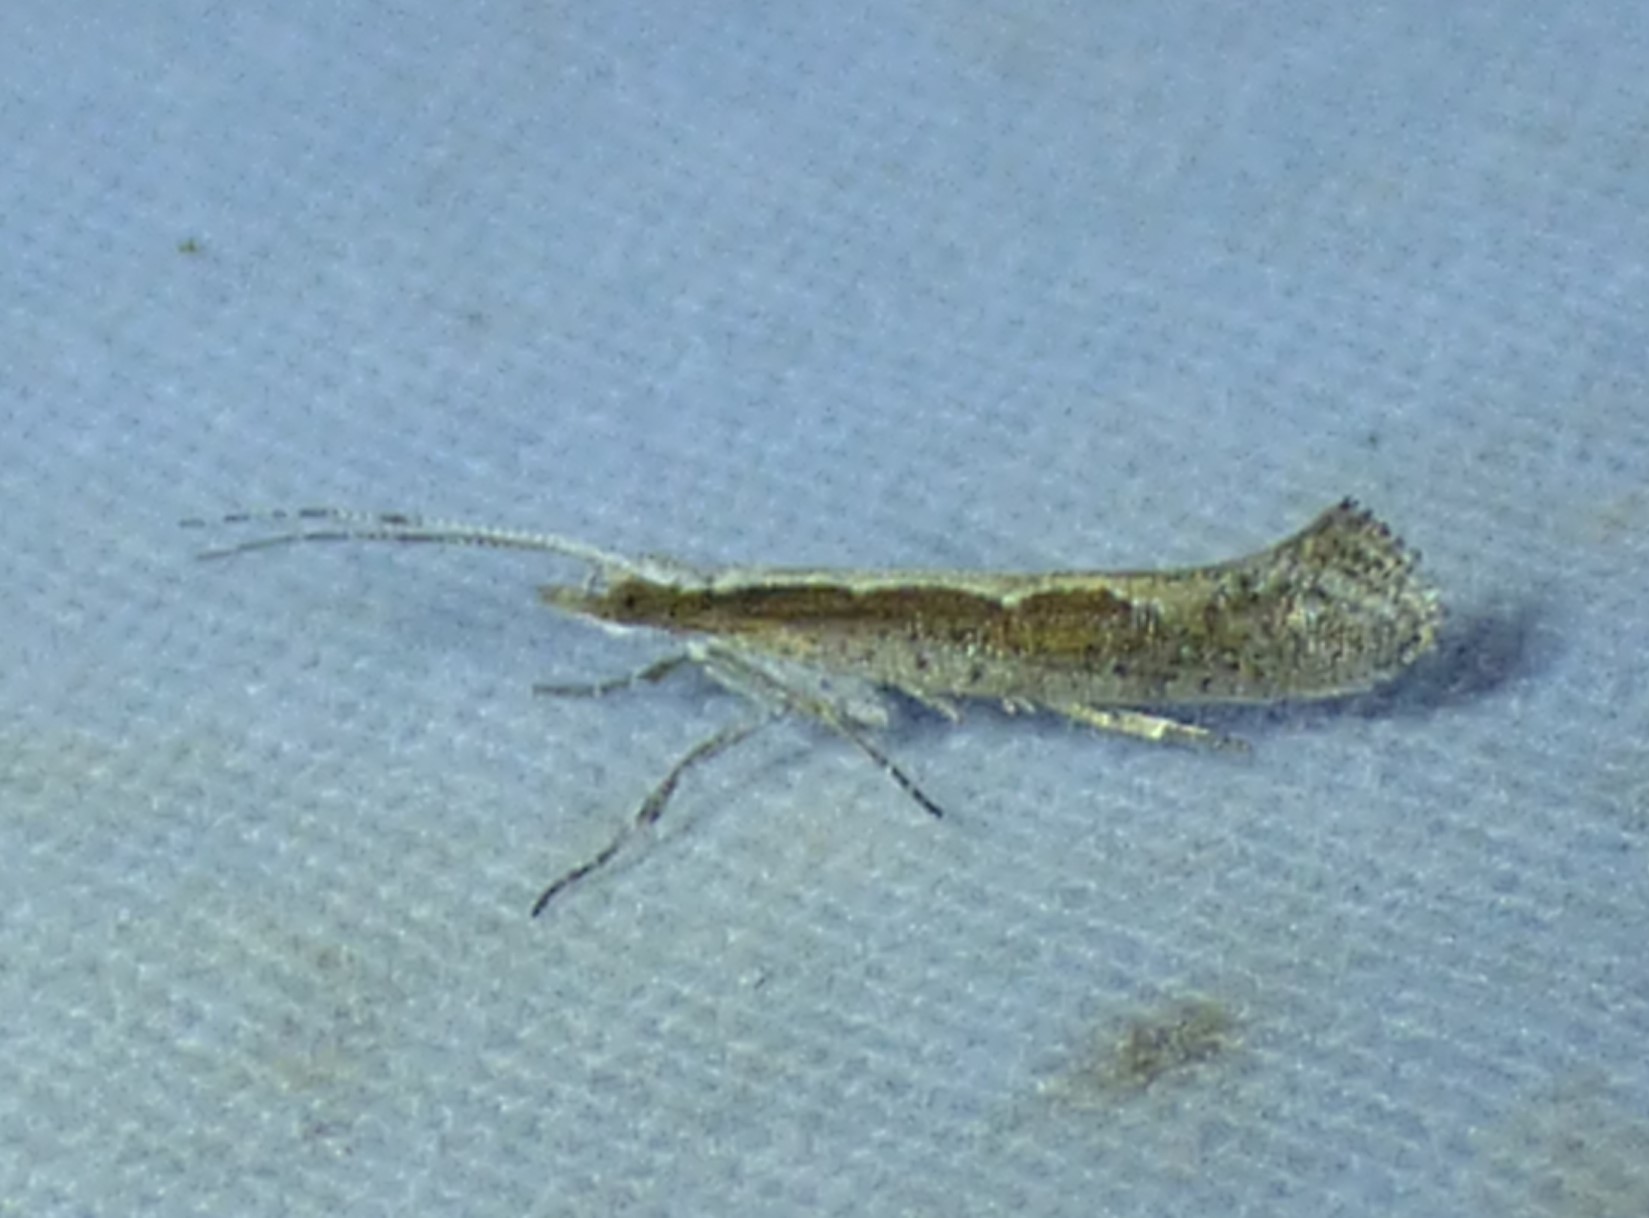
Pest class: diamondback_moth